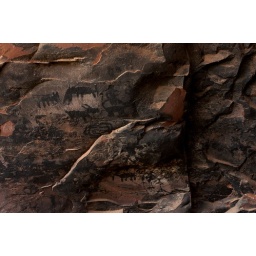
Ancient petroglyphs on red rock walls at the Palatki Ruins in Sedona, Arizona.